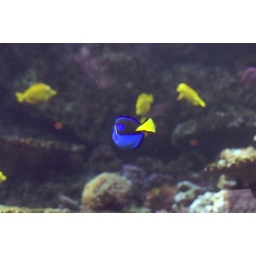
Some colorful tropical fish in the large barrier reef exhibit.